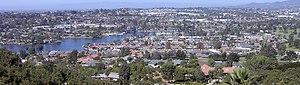
San Marcos est une ville de la banlieue de San Diego, dans le Nord du comté de San Diego, en Californie.